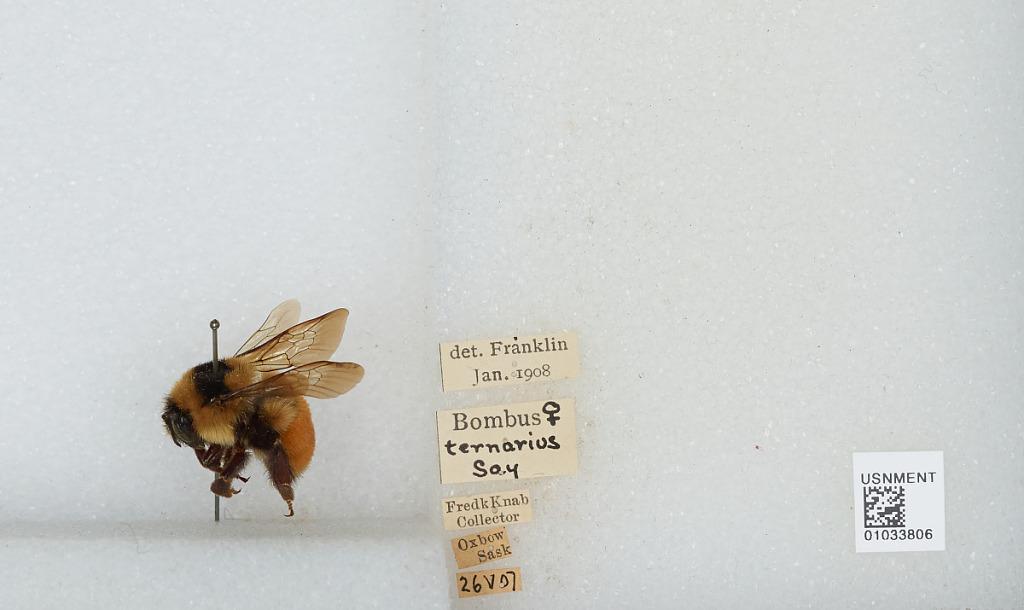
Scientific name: Bombus (Pyrobombus) ternarius Say
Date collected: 1907-5-26
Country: Canada
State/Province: Saskatchewan
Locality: Oxbow
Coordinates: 49.2217, -102.17
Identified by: Franklin